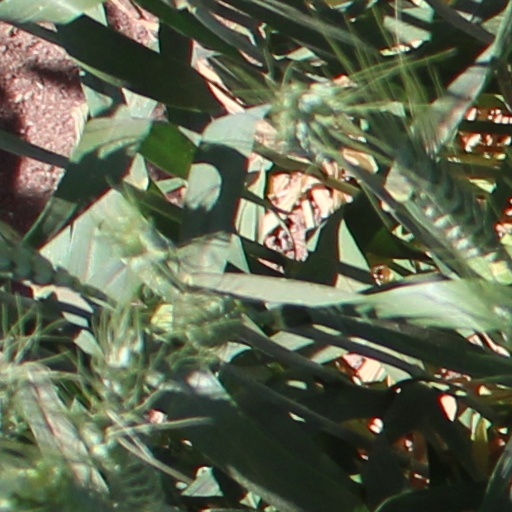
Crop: wheat